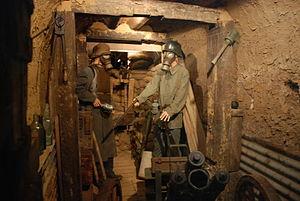
Le musée Somme 1916 d'Albert est un musée d'histoire aménagé dans un souterrain qui servit d'abri anti-aérien pendant la Seconde Guerre mondiale, d'où son nom primitif : « musée des Abris ». Il retrace la vie militaire pendant la Première Guerre mondiale dans la Somme.